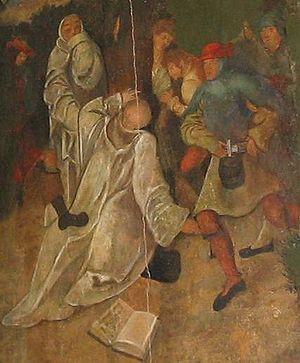
L’abbaye de Lehnin, établie dans la commune de Kloster Lehnin, au sud-ouest de Potsdam est une ancienne abbaye cistercienne. Fondée en 1180 puis sécularisée dans le cadre de la Réforme en 1542, elle héberge depuis 1911 la Fondation Louise-Henriette. L'abbaye se trouve au milieu du plateau de Zauche, au milieu des ruisseaux et forêts, à 700 m du lac de Klostersee.